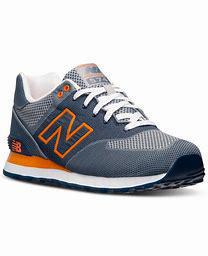
Brand: New
Model: Balance 574